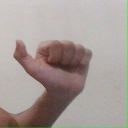
अक्षर: त